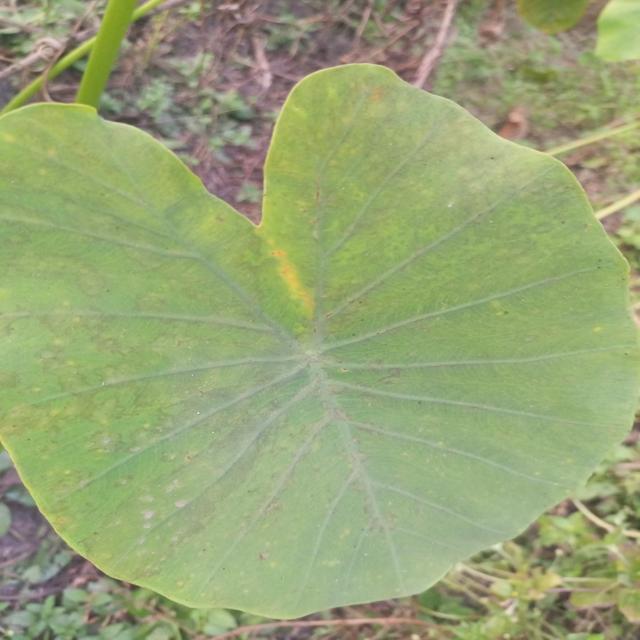
Label: Early_Blight